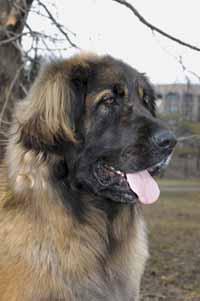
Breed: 214-n000019-Leonberg